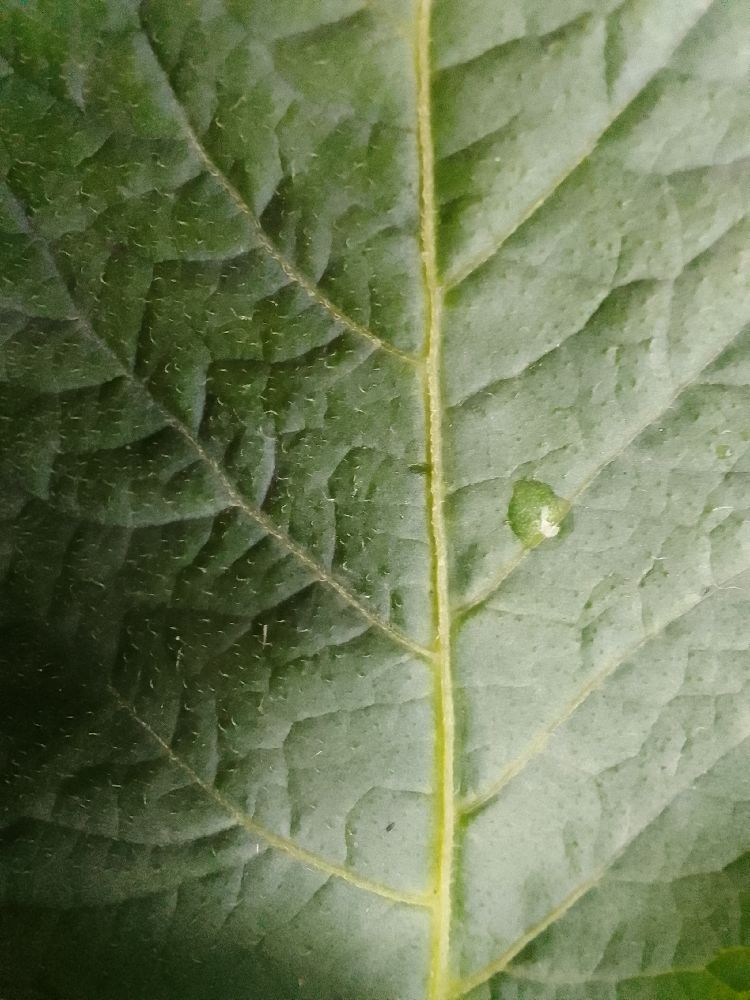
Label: Healthy